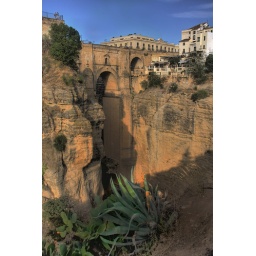
The famous &amp;quot;new&amp;quot; bridge in Ronda. Our hotel was the white building, top right.